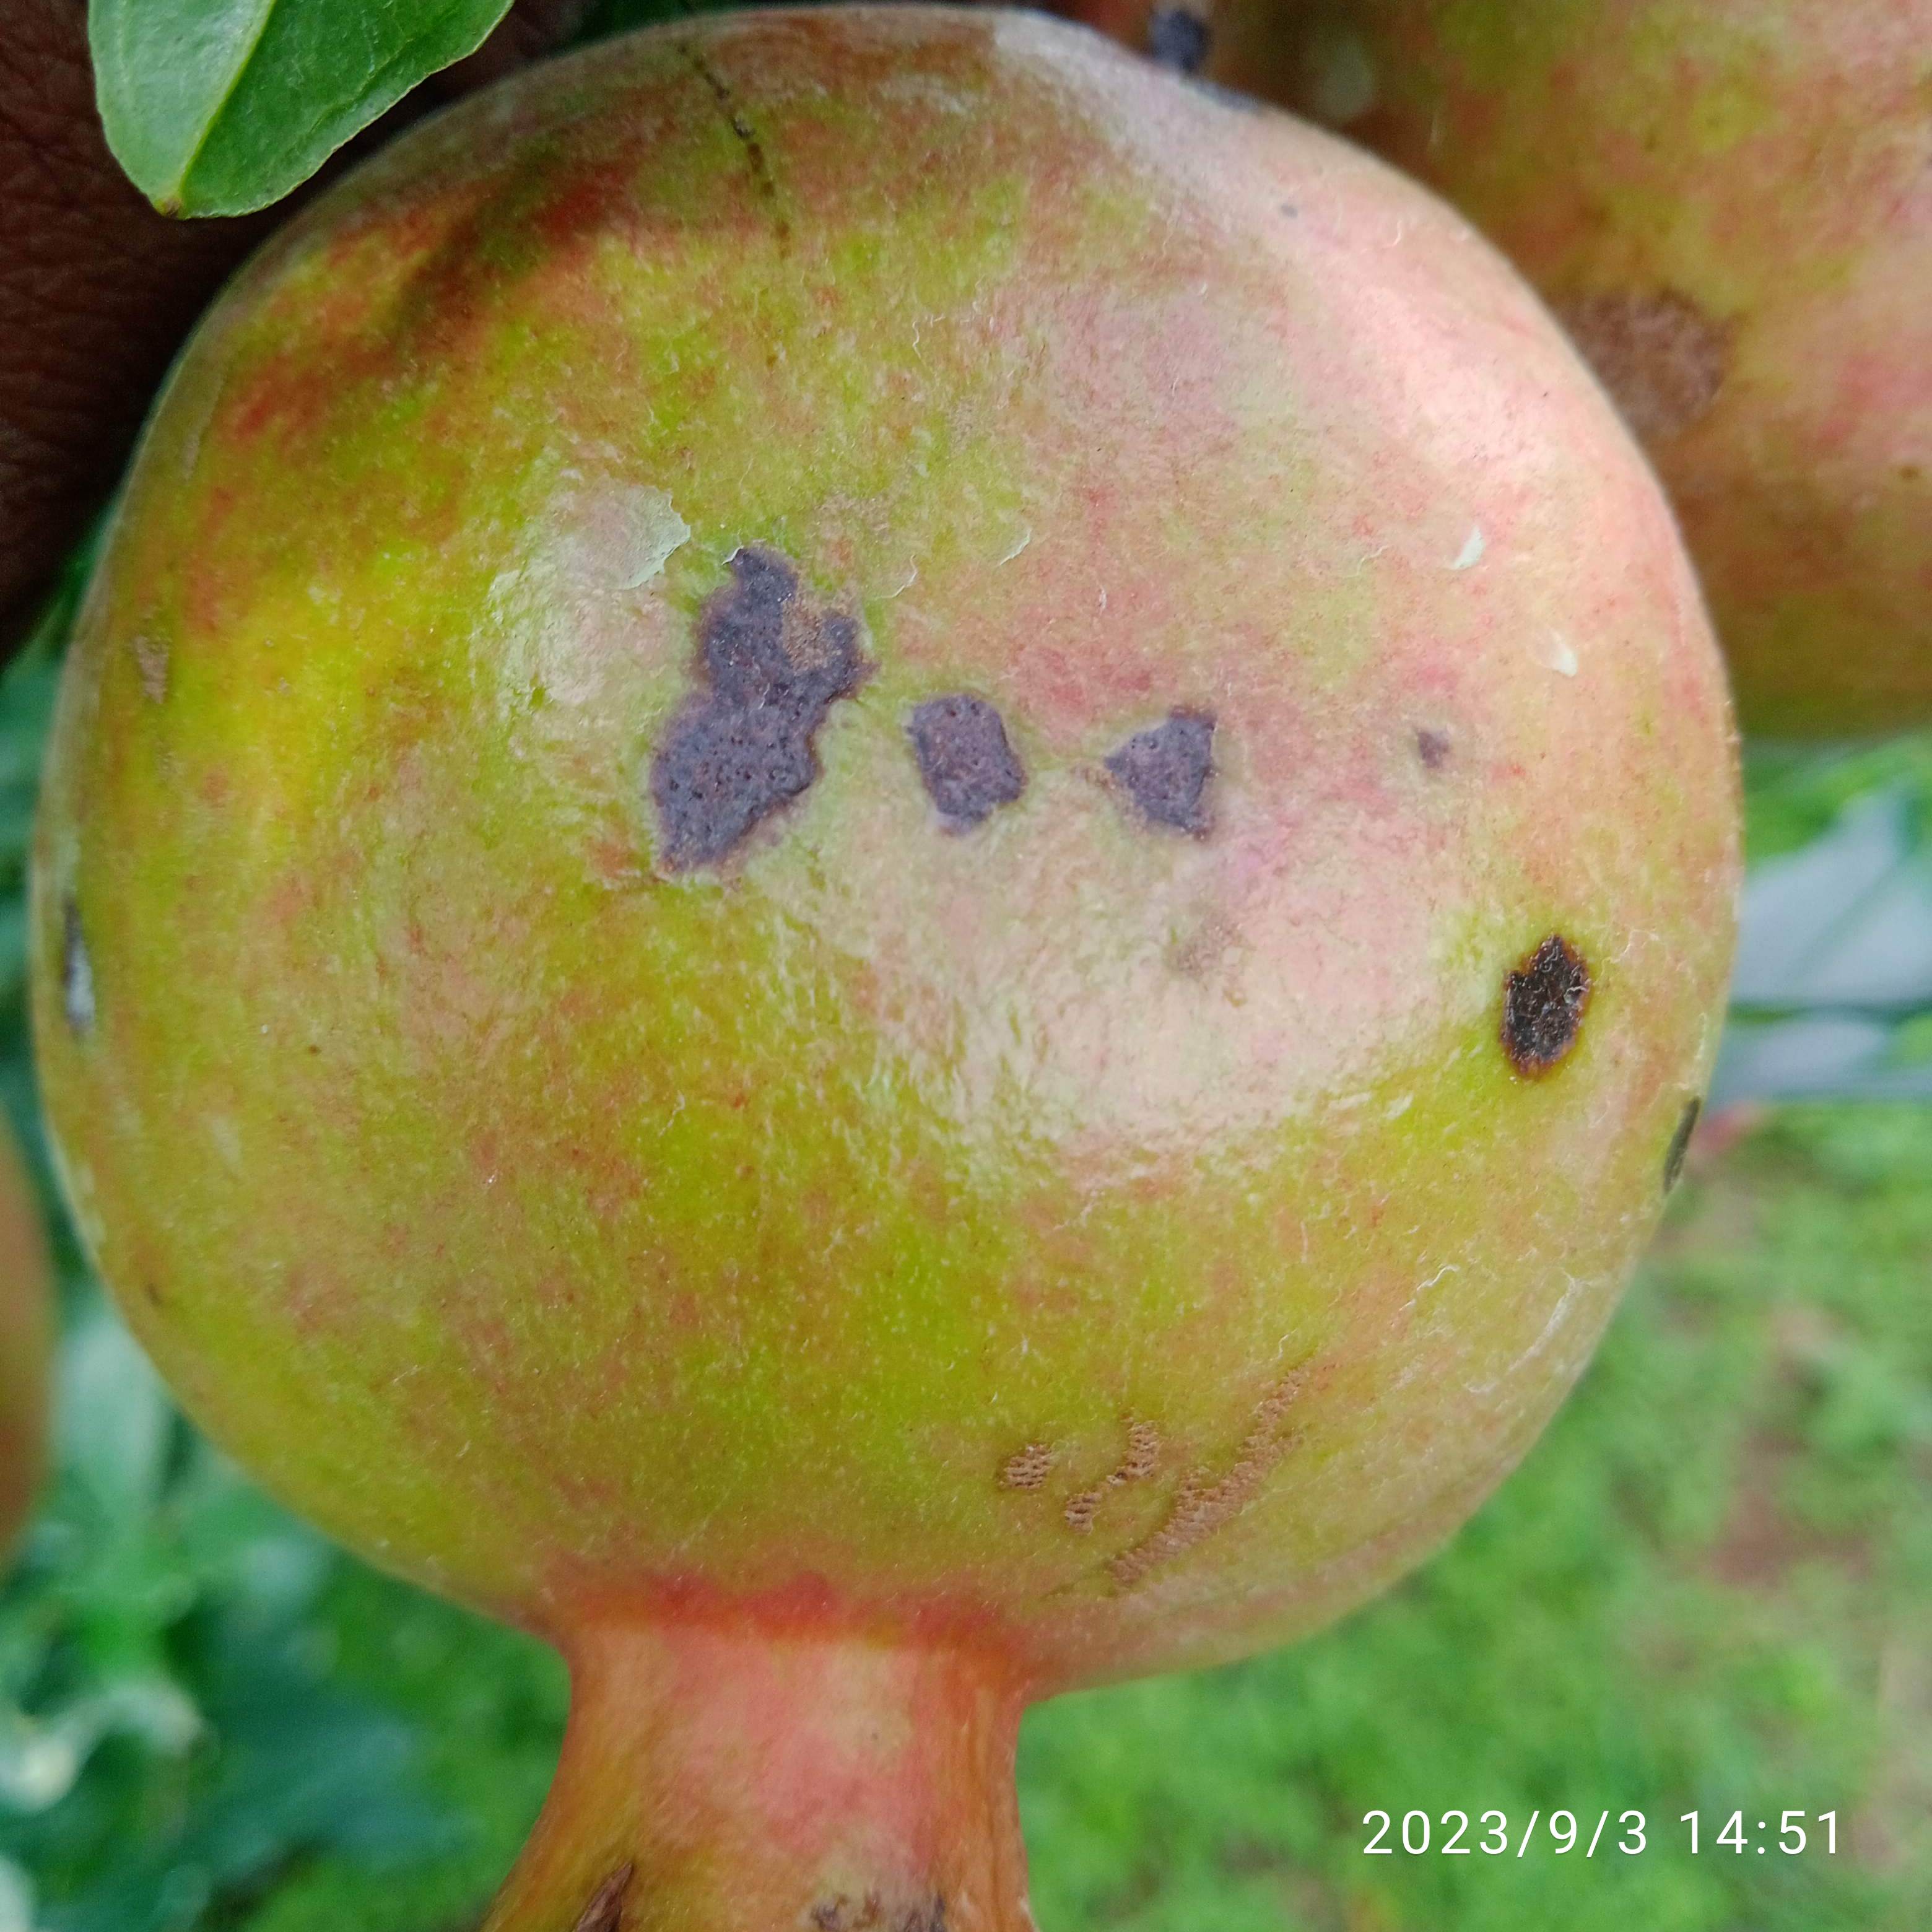
Label: Anthracnose